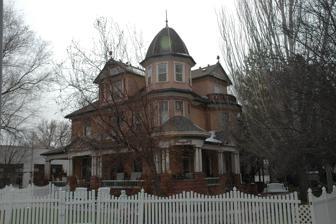
Building: George Carter Whitmore Mansion
Country: United States of America
Year built: 1898
United States historic place Whitmore, George Carter, Mansion U.S. National Register of Historic Places The house in 2010 Show map of Utah Show map of the United States Location 106 South Main, Nephi, Utah Coordinates 39°42′30″N 111°50′09″W / 39.70833°N 111.83583°W / 39.70833; -111.83583 ( Whitmore, George Carter, Mansion ) Area less than one acre Built 1898 ( 1898 ) Architect Oscar Booth Architectural style Queen Anne, Queen Anne-Eastlake NRHP reference No. 78002663 Added to NRHP December 12, 1978 The George Carter Whitmore Mansion is a historic house in Nephi, Utah . It was built in 1898 for George Carter Whitmore, who founded the First National Bank of Nephi and served as a Democratic member of the Utah Senate from  1900 to 1908. The house was designed in the Queen Anne and Eastlake styles by architect Oscar Booth. Whitmore, his wife née Mary Elizabeth Hague, and their eight children, lived here until his death in 1917. It was inherited by one of his sons, George M. Whitmore. It has been listed on the National Register of Historic Places since December 12, 1978. References